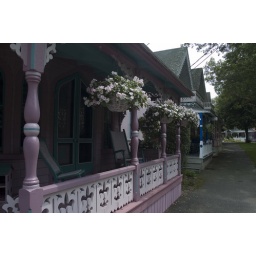
One of the cute little houses in the Camp Grounds in Oak Bluffs.